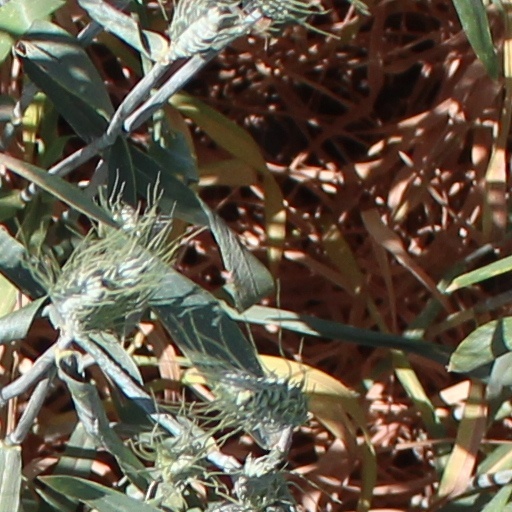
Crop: wheat